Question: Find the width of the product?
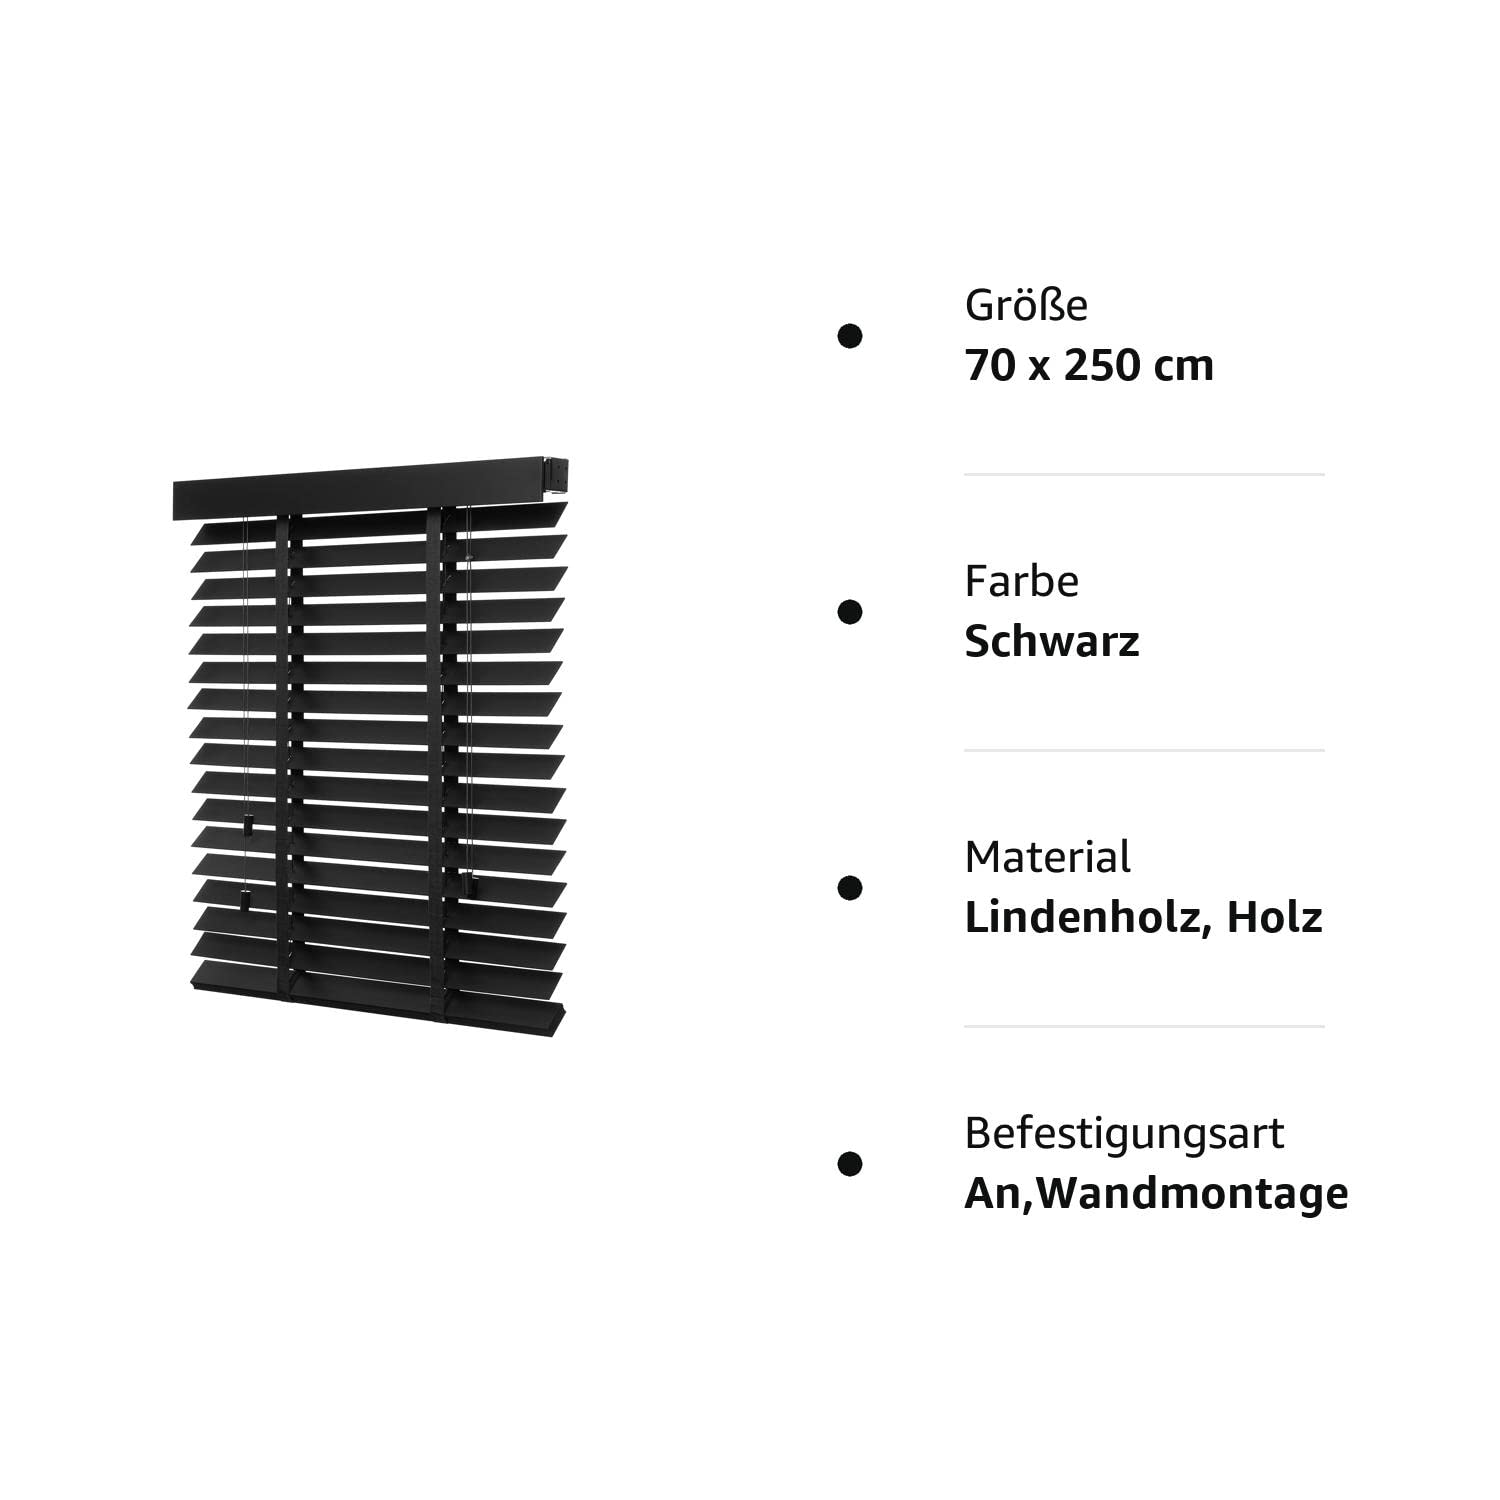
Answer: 250.0 centimetre